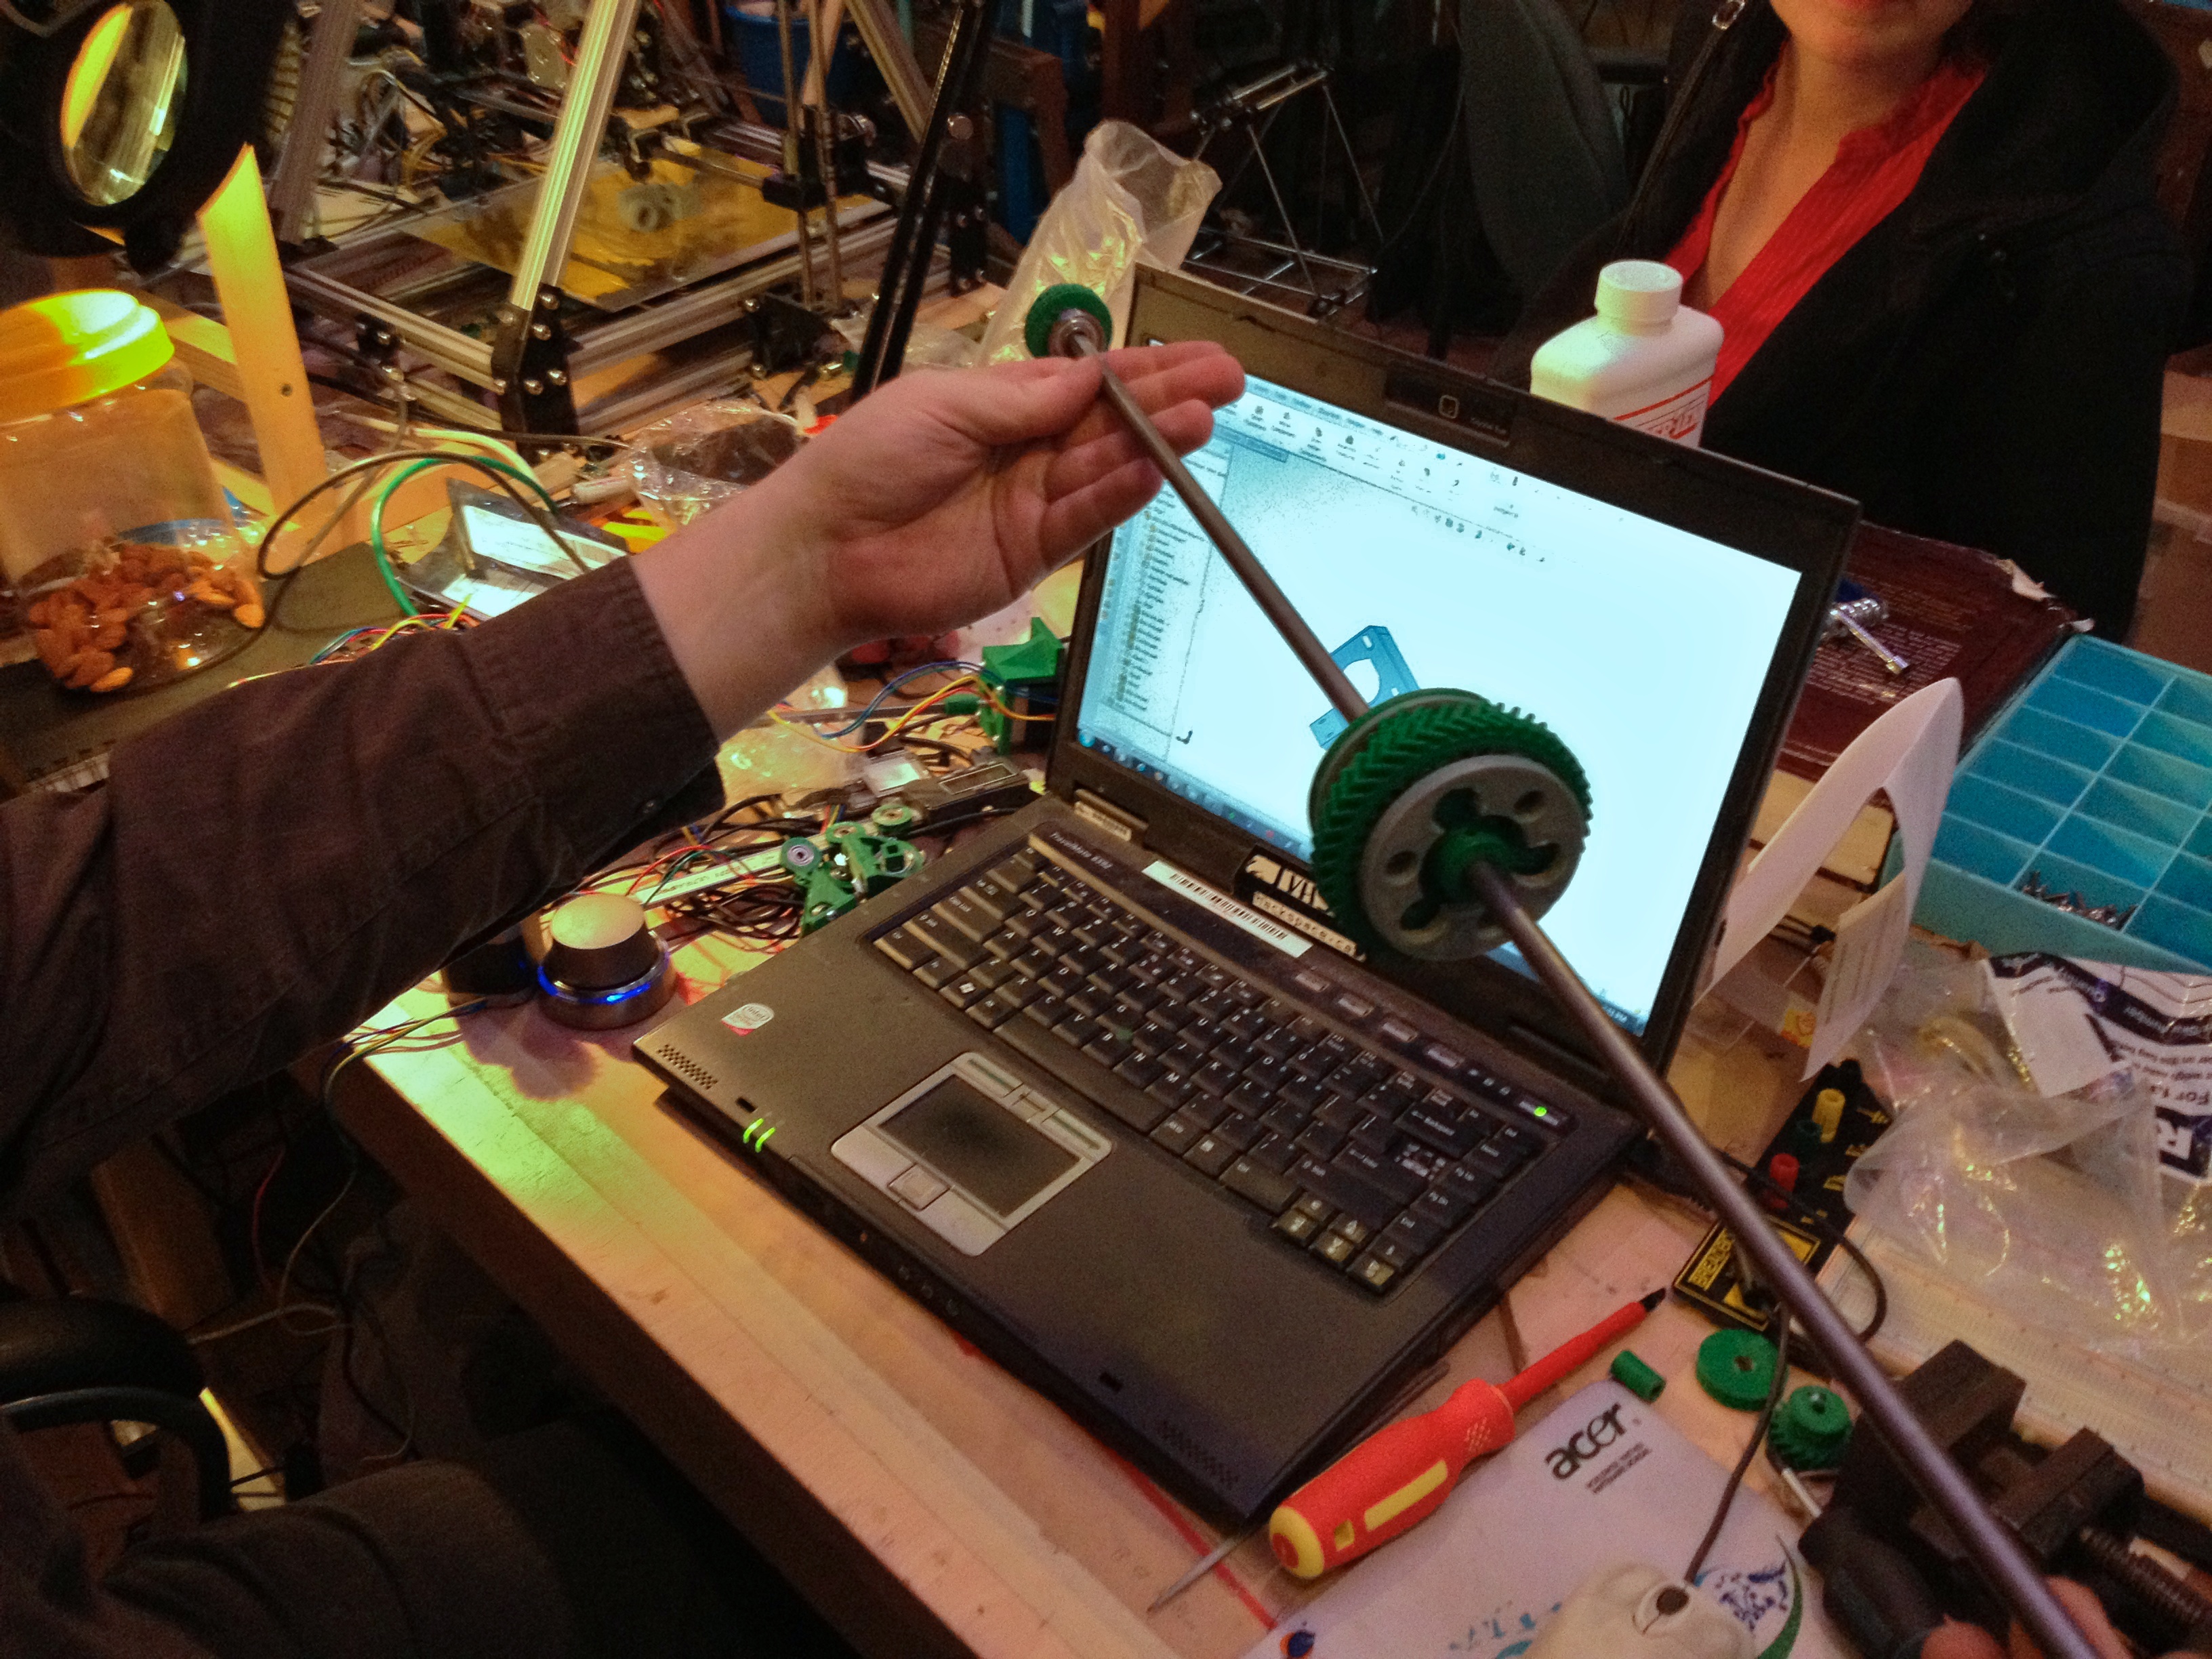
games